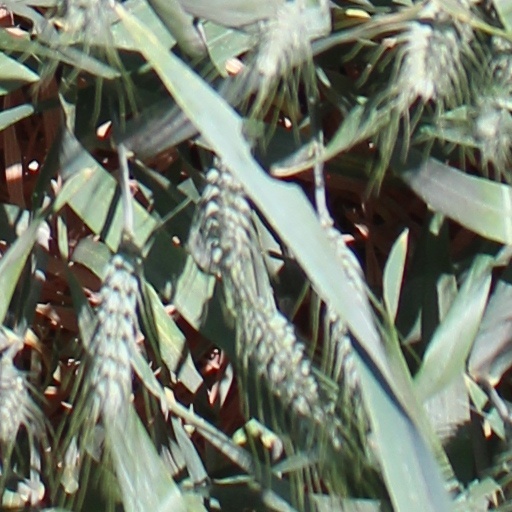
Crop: wheat